Denver Broncos

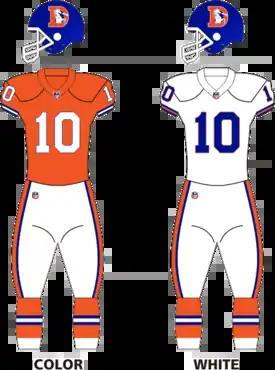
Denver Broncos uniform set from 1967 to 1996. The logo was designed by Edwin Guy Taylor of Denver. A contest was held through Public Service of Denver to come up with a new logo for the team. Taylor's submission was selected late in 1967 and adopted the next season. The team briefly wore orange pants with the away jerseys between 1969 and 1971 and 1978–1979.

Prior to the 2011 season, Englewood-based sporting goods retailer Sports Authority claimed the naming rights of Invesco Field, which became known as Sports Authority Field at Mile High. However, in the summer of 2016, Sports Authority went bankrupt, the stadium was renamed Broncos Stadium at Mile High, and the Broncos sought out a naming rights sponsor until September 2019 when they agreed to rename the stadium Empower Field at Mile High.